Kudnarto

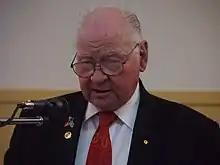
Uncle Lewis O'Brien in 2016

Tim married four times, losing three of his wives to illness, and had four children with second wife Bessie (née Reeves): Lewis, Gertrude, Julia, and Arthur. Tim and Bessie Adams moved around a bit before eventually moving to Point Pearce mission. After Poonindie Mission closed in 1894, the rest of the family, as well as Tom Adams and his children, also moved to Point Pearce.